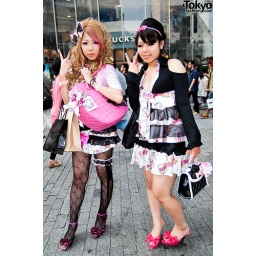
Two cute Japanese girls on the street in the Shibuya area of Tokyo, Japan.